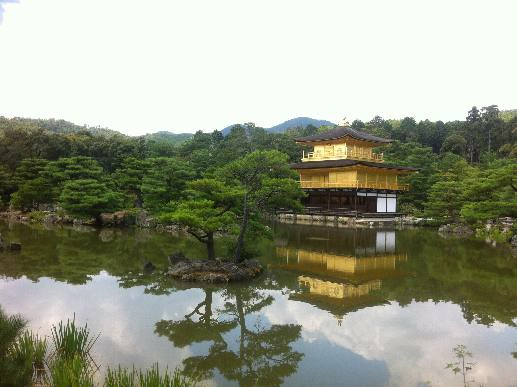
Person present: No